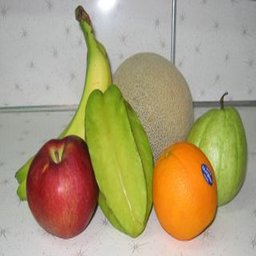
Label: Apple